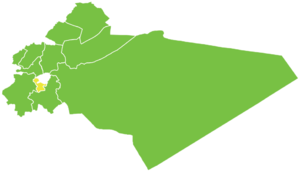
Le District de Darayya est l'un des dix districts du Gouvernorat de Rif Dimachq, situé dans le sud de la Syrie ; son centre administratif est la ville de Darayya. D'après le Bureau central des statistiques syrien, sa population était de 260 961 habitants en 2004.